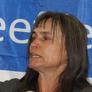
Age: 57